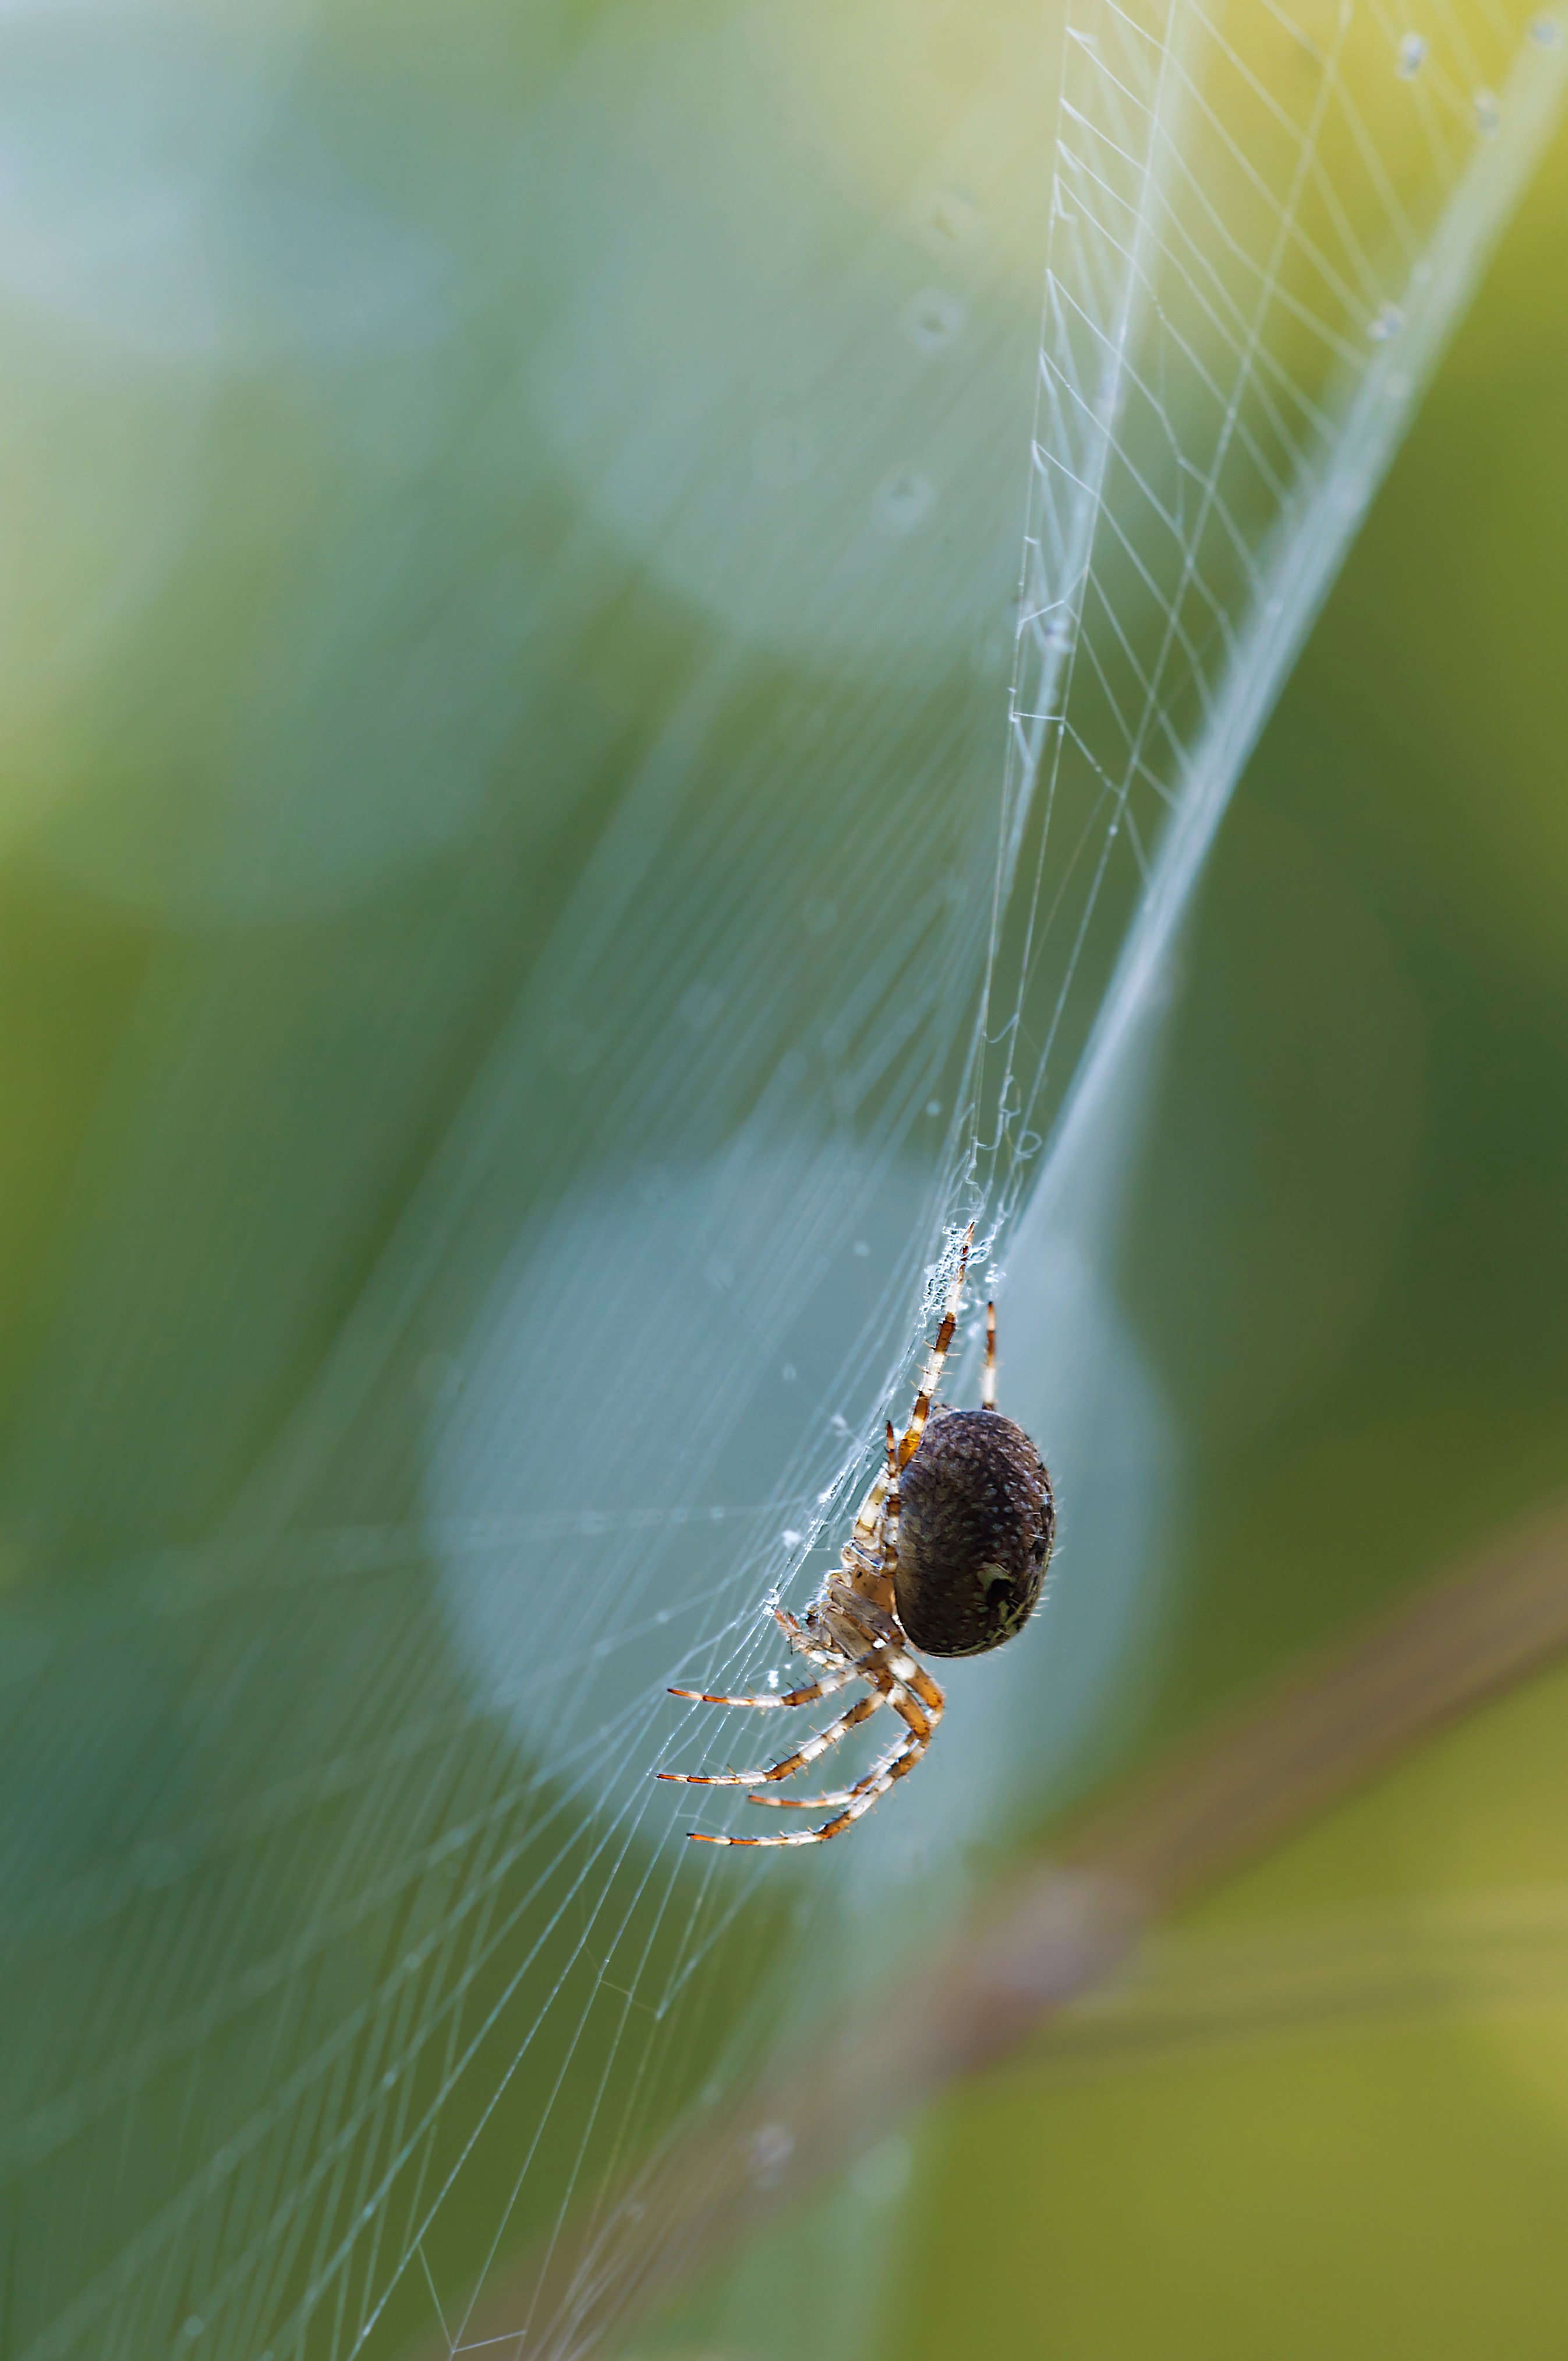
water, nature, dew, wing, photography, leaf, flower, animal, green, insect, fauna, invertebrate, close up, lichtspiel, spider, arachnid, damselfly, network, moisture, macro photography, arthropod, plant stem, schilfradspinne, larinioides cornutus